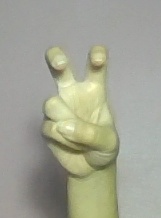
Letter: toot